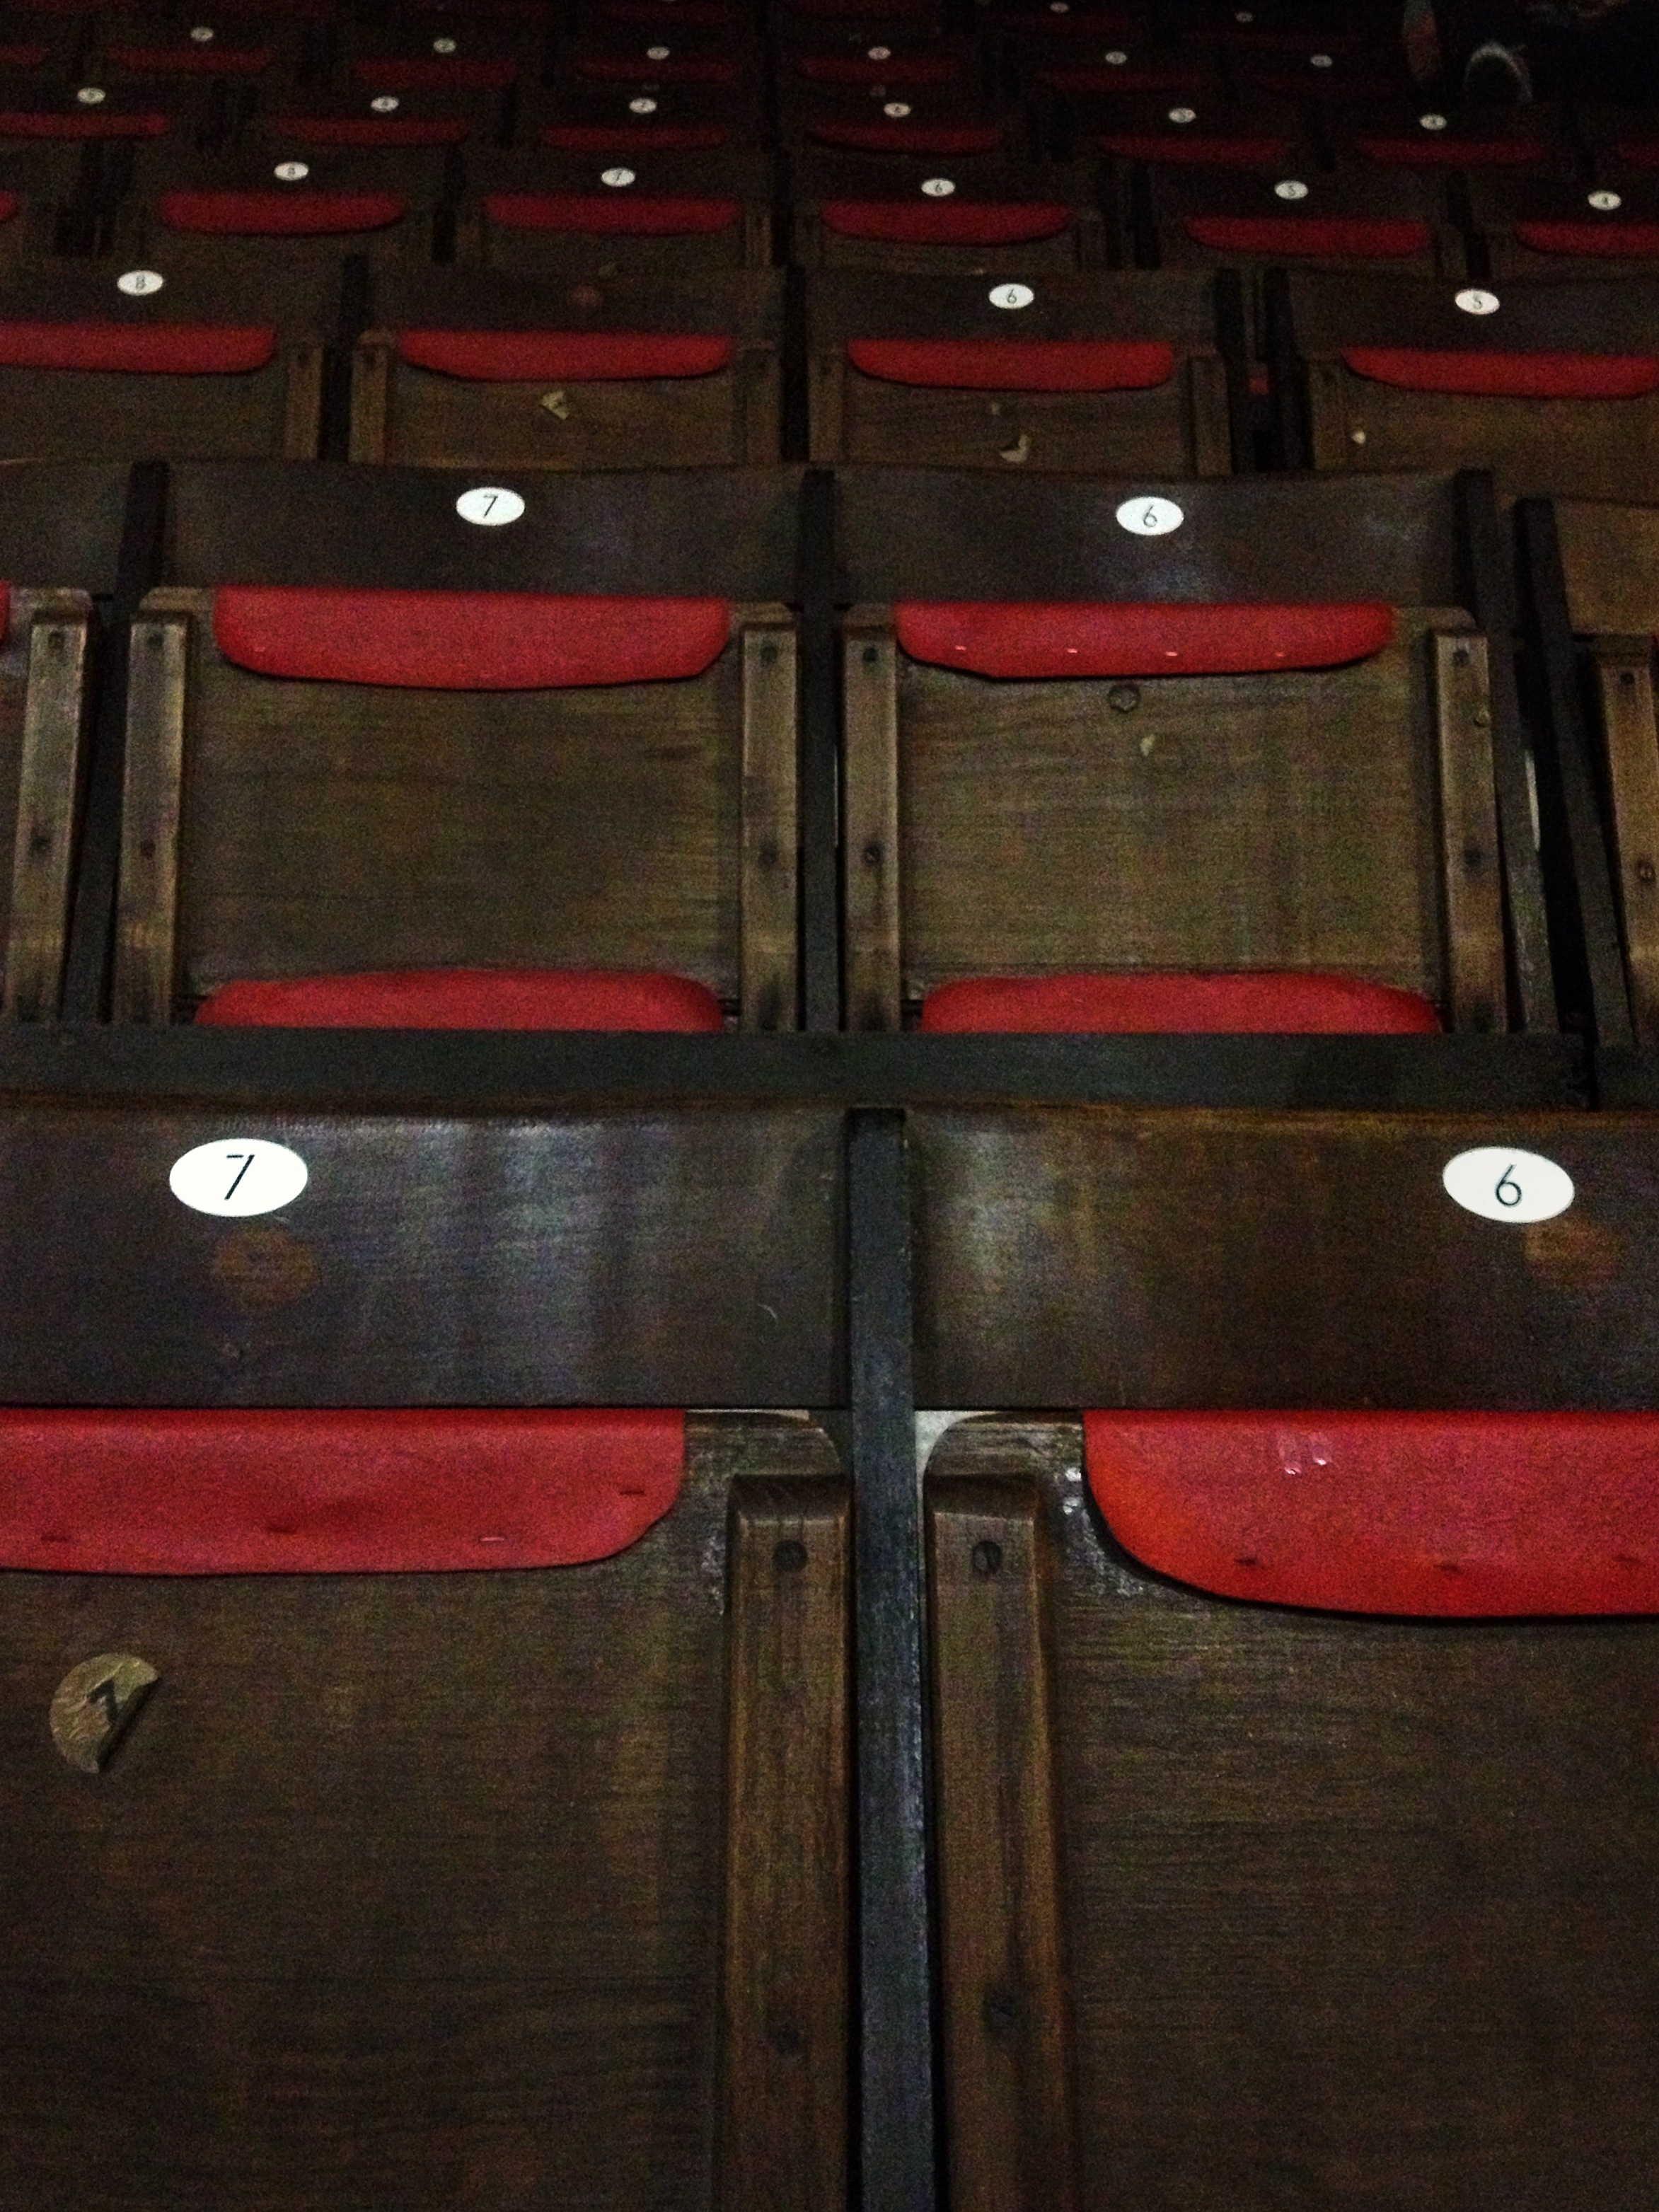
wood, auditorium, chair, seat, concert, audience, show, empty, furniture, sit, theatre, chairs, wooden, cinema, theater, scene, seats, conference, event, presentation, man made object